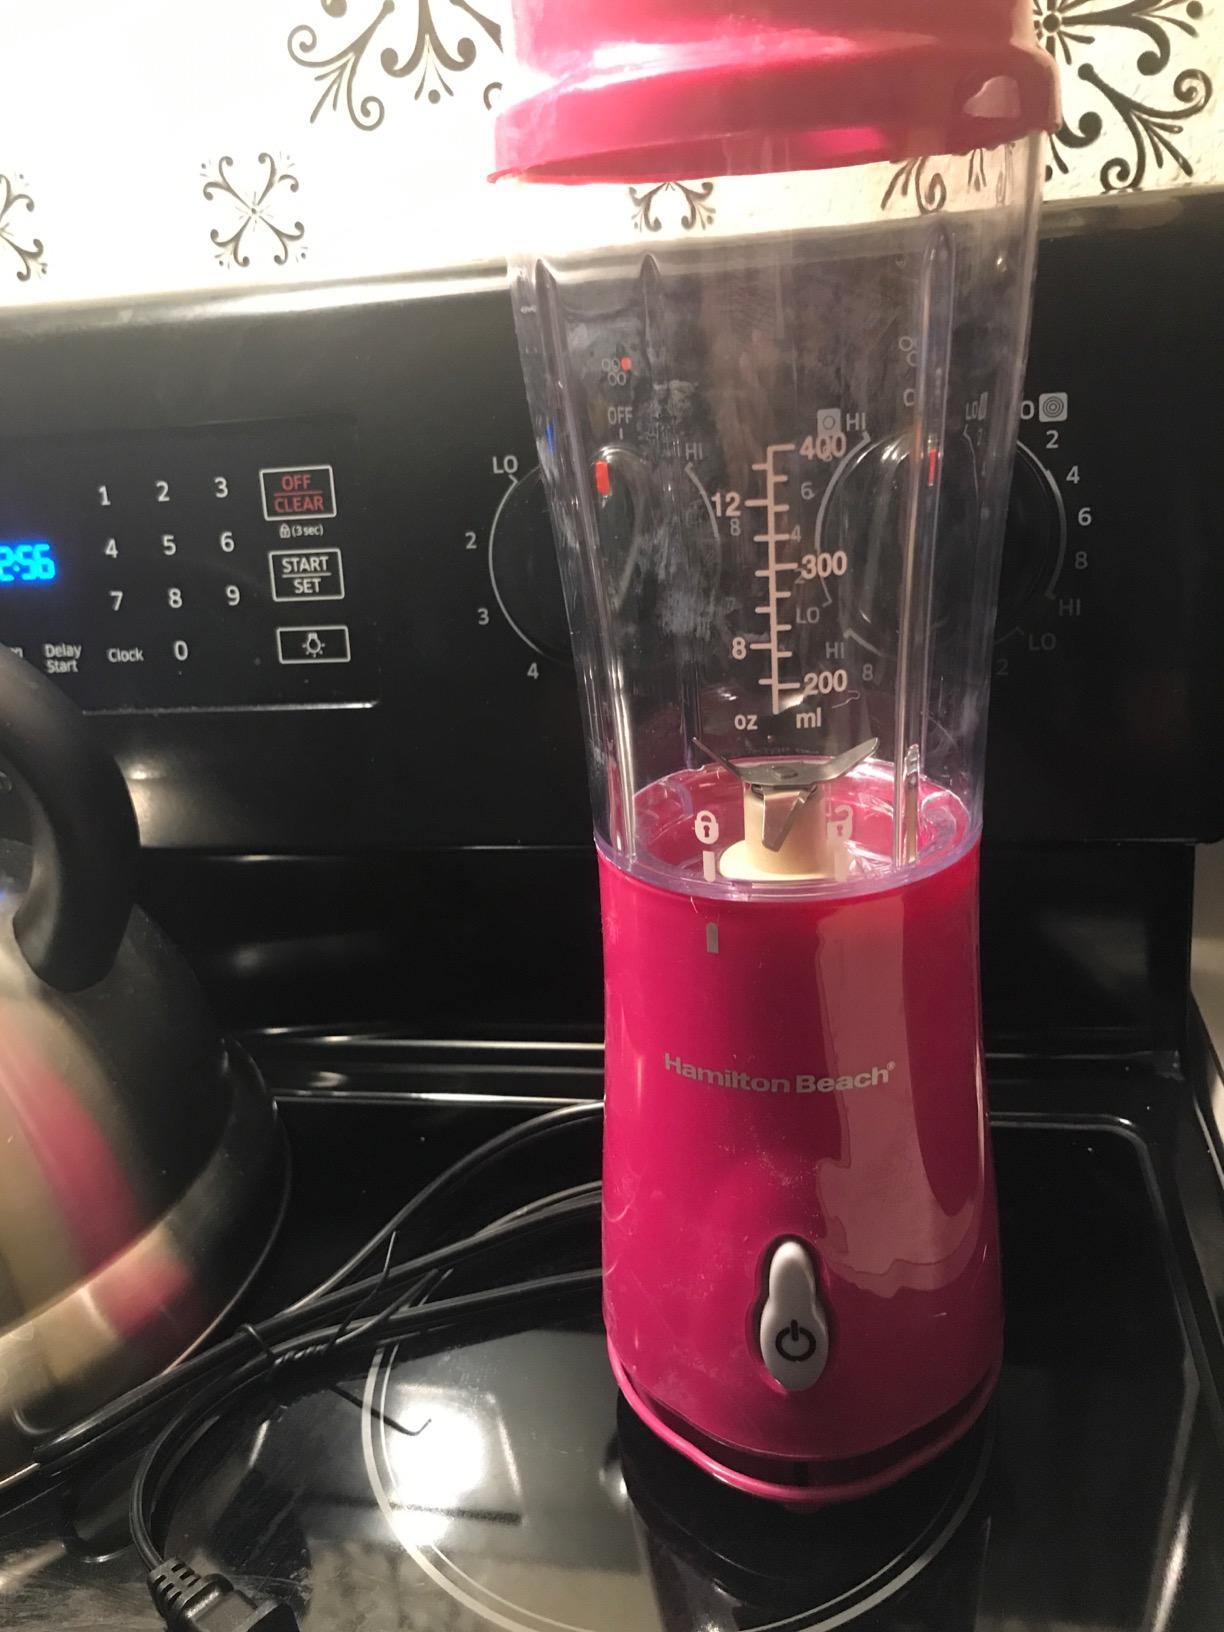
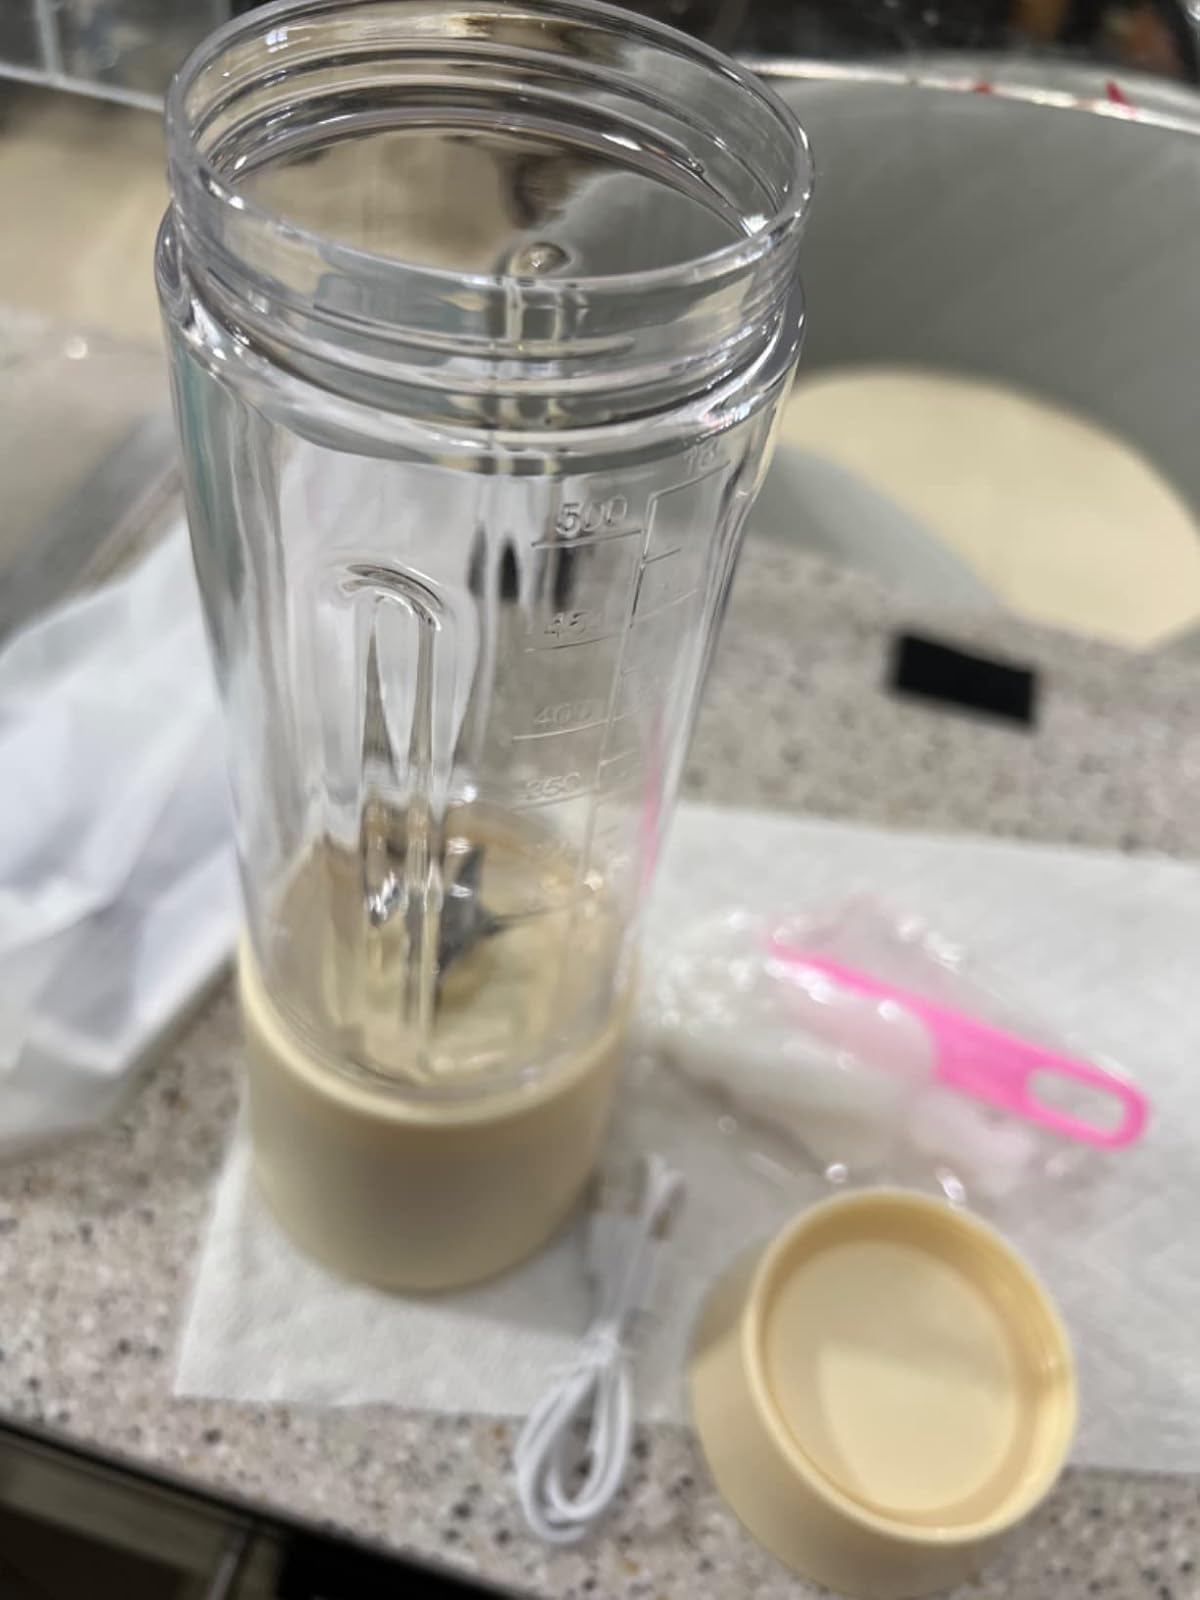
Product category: items_blender
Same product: no